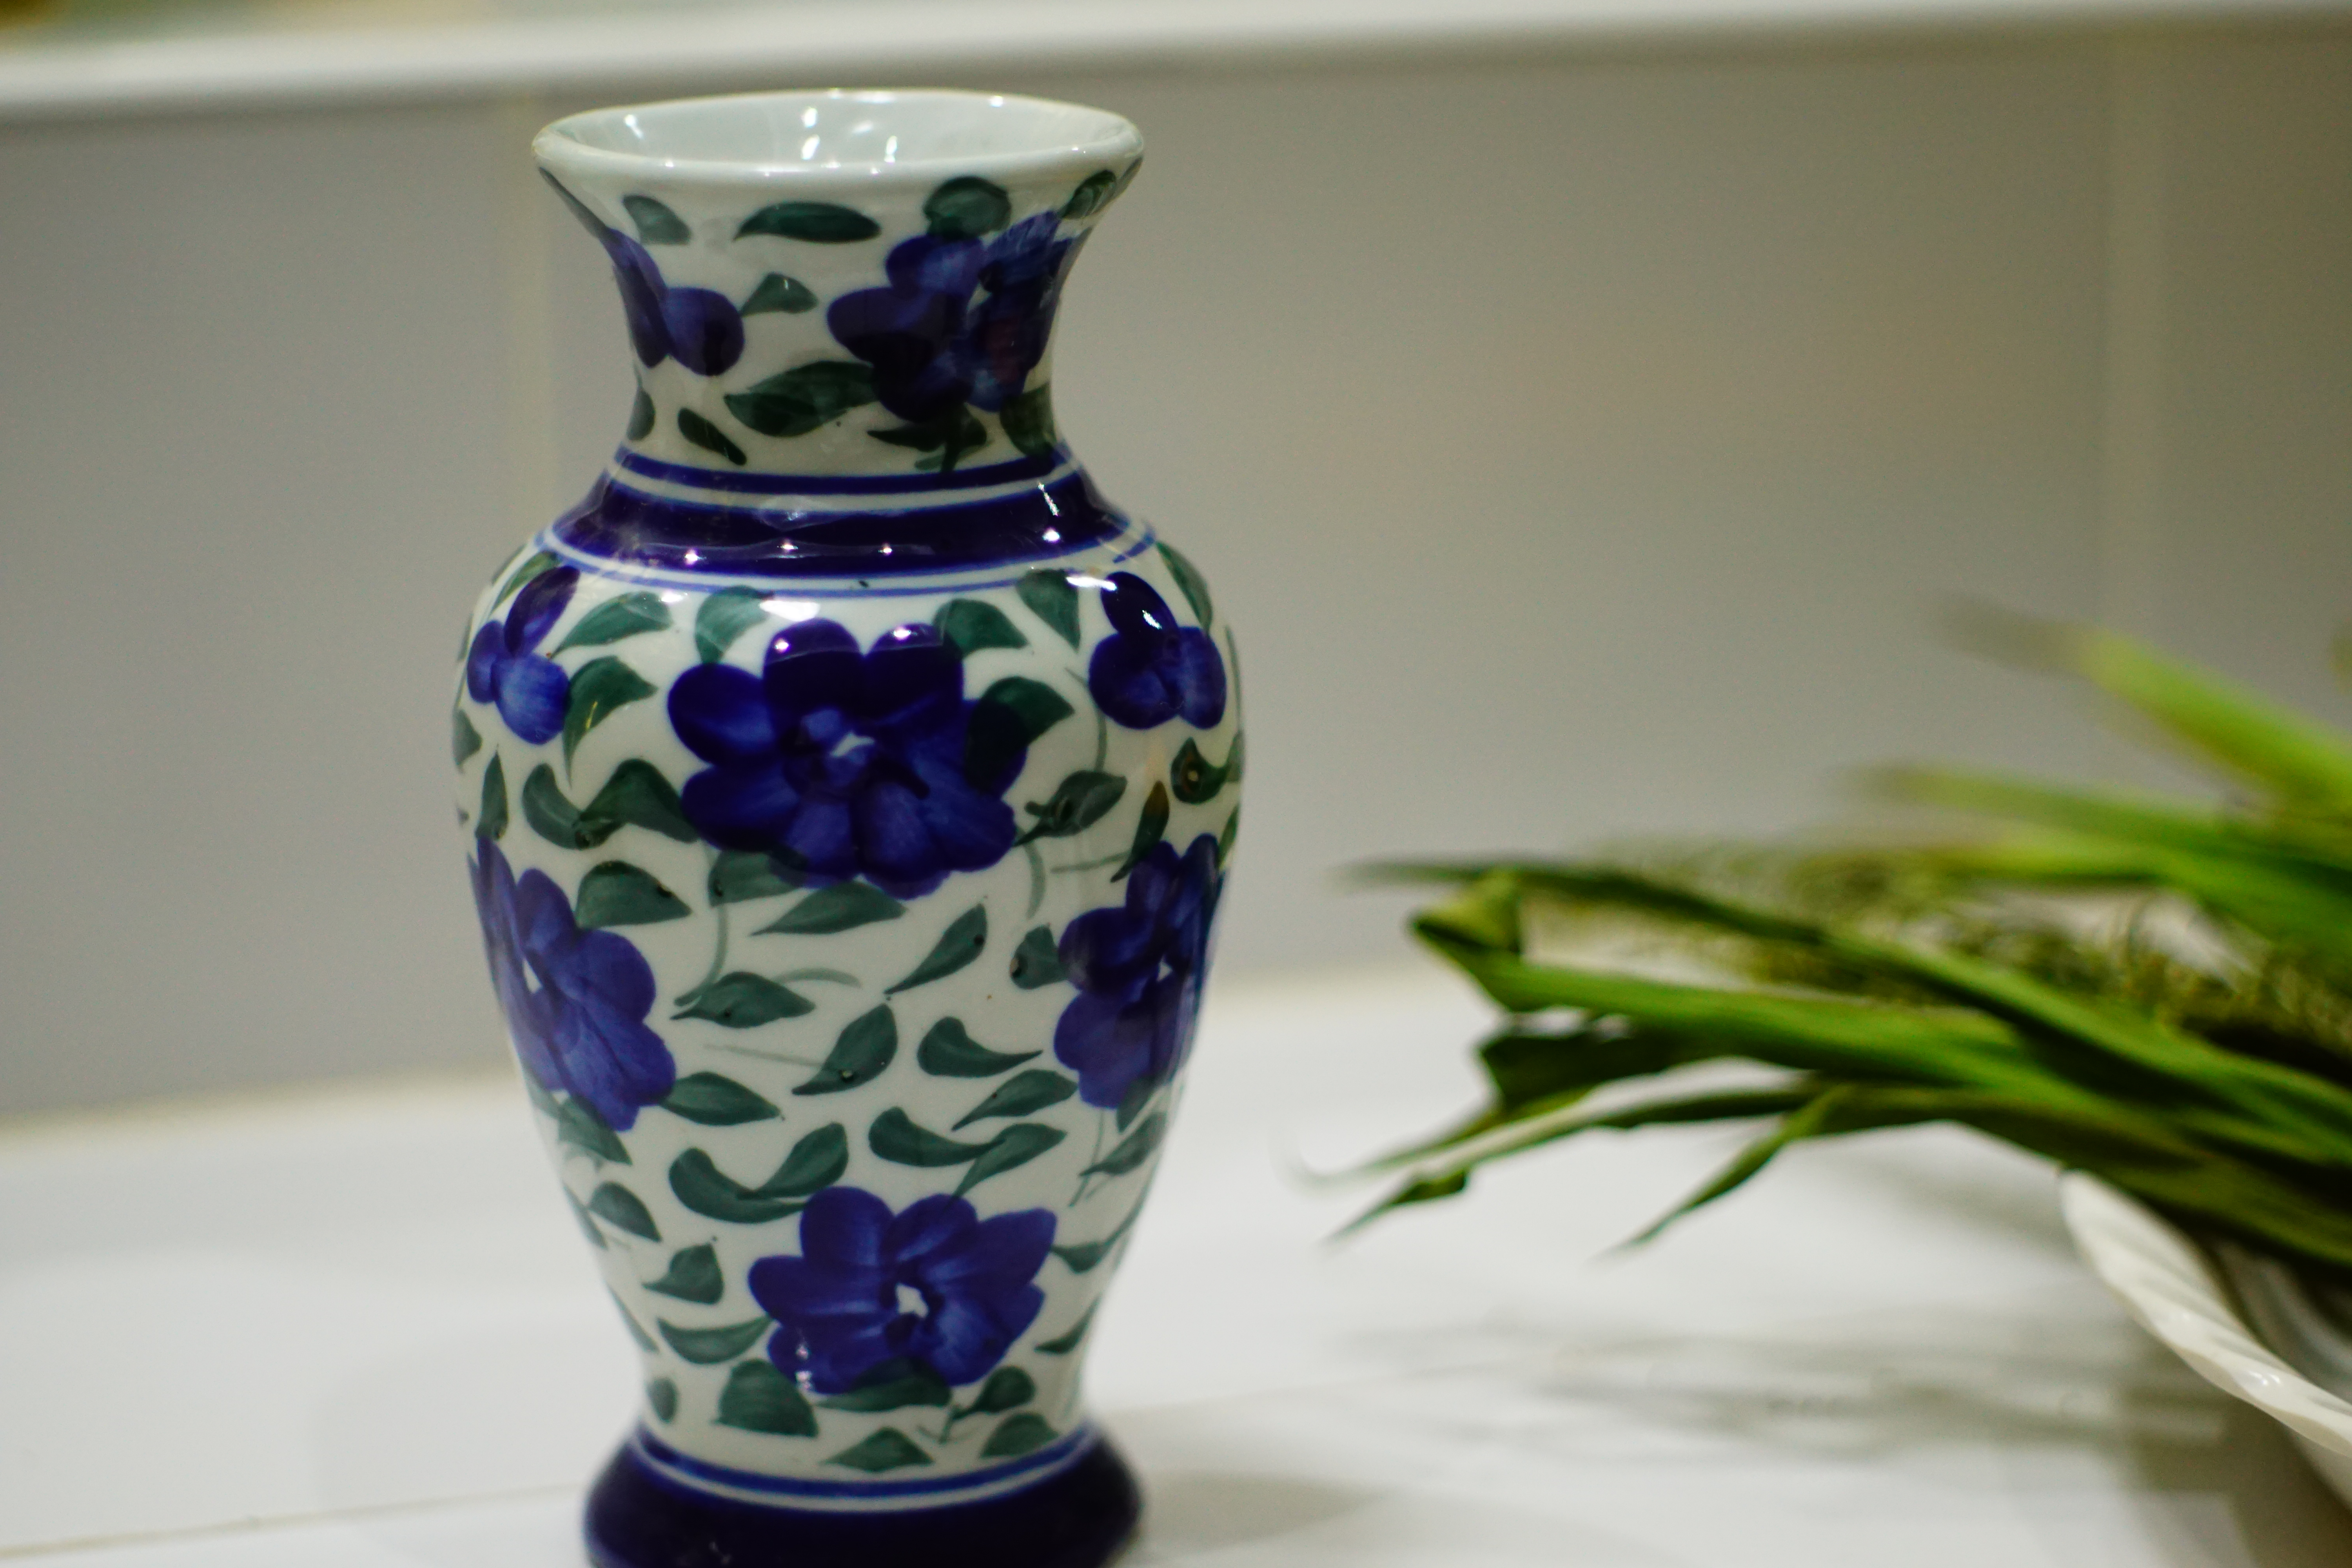
vase, cobalt blue, porcelain, blue, ceramic, purple, artifact, glass, blue and white porcelain, pottery, earthenware, plant, flower, flowerpot, interior design, wildflower, violet family, viola